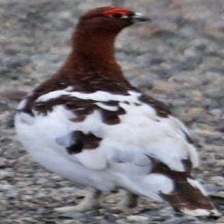
Species: WILLOW PTARMIGAN
Scientific name: LAGOPUS LAGOPUS